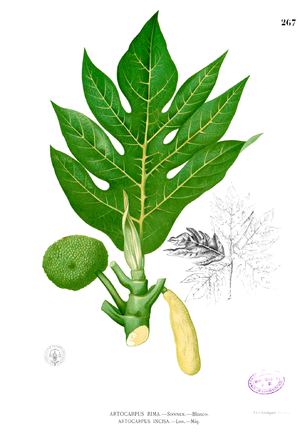
L'arbre à pain est un arbre de la famille des Moracées, originaire d'Océanie, domestiqué dans cette région pour son fruit comestible et aujourd'hui largement répandu sous les tropiques. C’est une espèce proche du jacquier, Artocarpus heterophyllus.